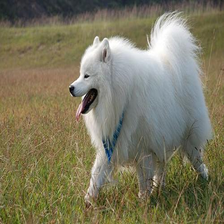
Species: dog
Breed: samoyed